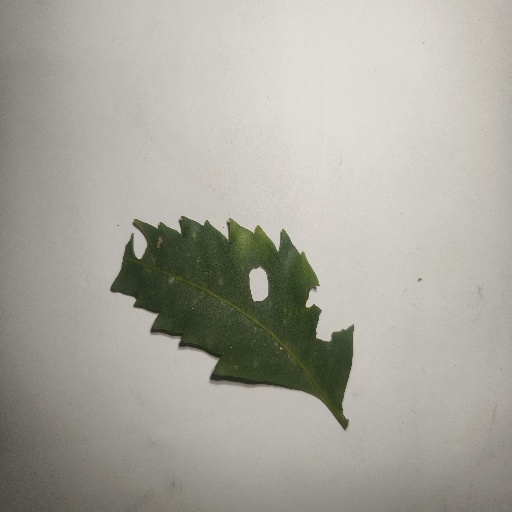
Species: Neem
Leaf condition: Shot Hole Leaf